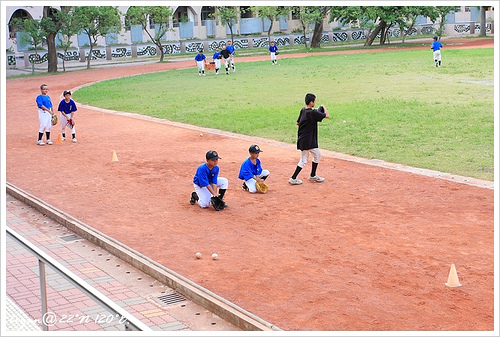
các học viên bóng chày đeo găng tay luyện tập bắt bóng